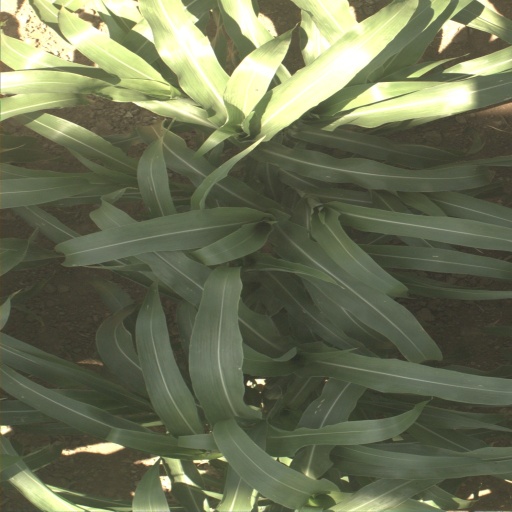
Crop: sorghum